SM UB-13

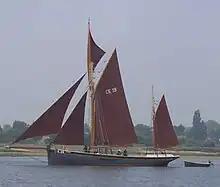
Seven of "UB-13"s victims were fishing smacks, traditionally outfitted with red ochre sails, like this contemporary smack.

Submarines of the Flanders Flotilla sank over 14,000 tons of merchant vessels in June 1915, and "UB-13"s first ship sunk, "Dulcie", contributed almost one-seventh of that total. The British steamer "Dulcie", listed at , was headed from Dunston for Le Havre with a load of coal when Becker torpedoed her east of Aldeburgh. One man on "Dulcie" lost his life in the attack. "Dulcie" was the only ship sunk by "UB-13" in June.